Ferdinand I of Naples

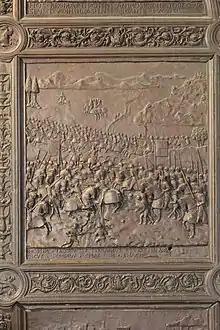
Depiction of the battle of Troia in 1462 on a leaf of the bronze door of the Castel Nuovo in Naples, commissioned by Ferrante

The whole Principato Citra, Basilicata, and Calabria up to Cosenza raised the Angevin flags, and the rest of Calabria was rebelled by the Marquis of Crotone. It is said that at that point Queen Isabella of Chiaramonte, wife of Ferrante, seeing her desperate husband, disguised as a monk with her confessor, went to visit her uncle Prince of Taranto and begged him to keep her queen as he once had her, so much so that the prince moved away from hostilities.